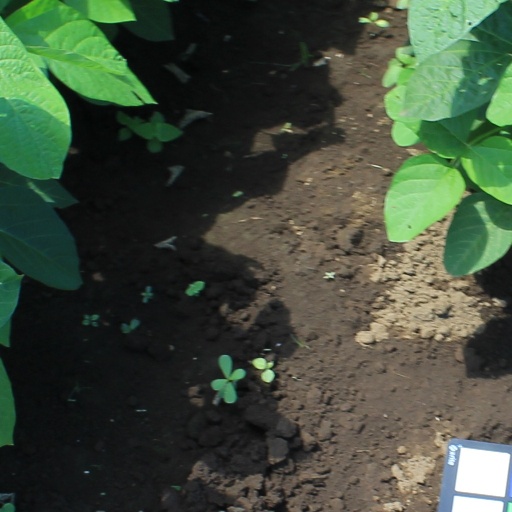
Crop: soybean